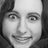
Emotion: surprise